Jim Schwartz

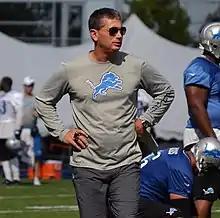
Schwartz with the Detroit Lions in 2012

The 2009 season was Schwartz's first as Detroit's head coach and he posted a 2–14 record, with victories coming against the Washington Redskins and the Cleveland Browns.